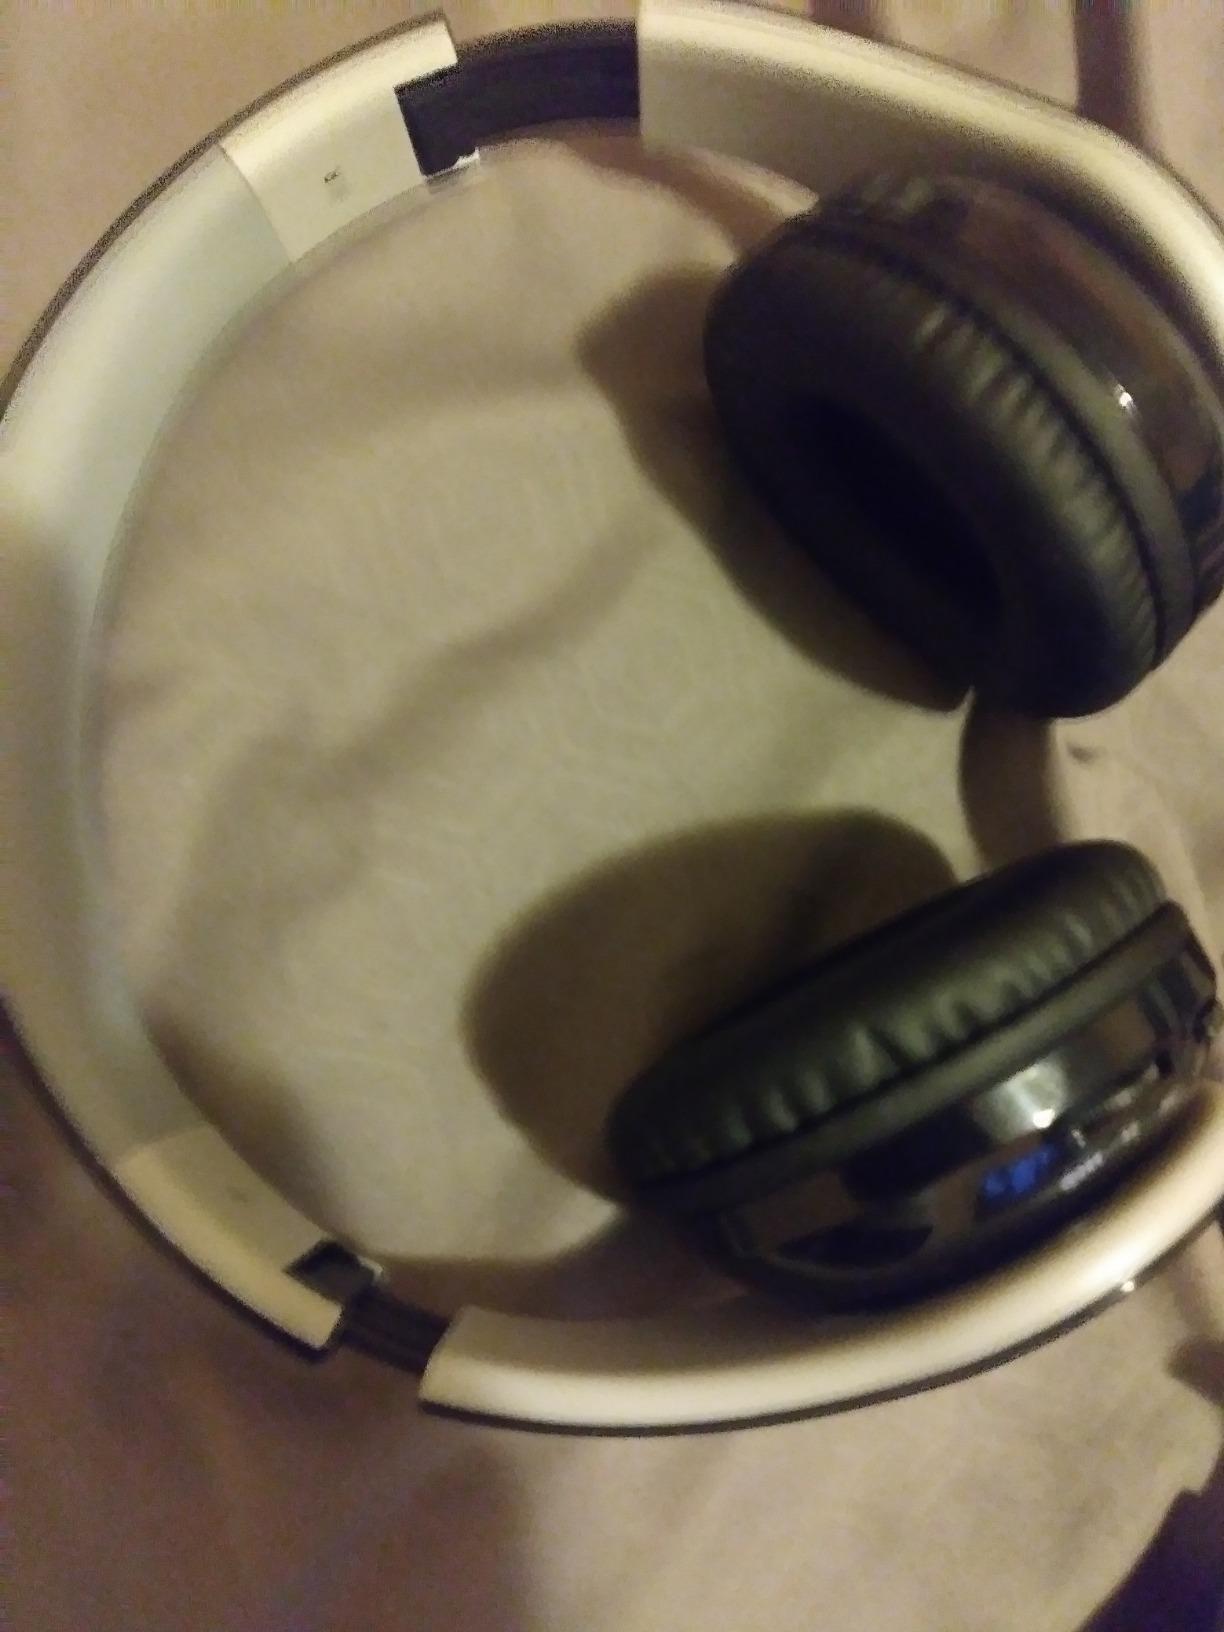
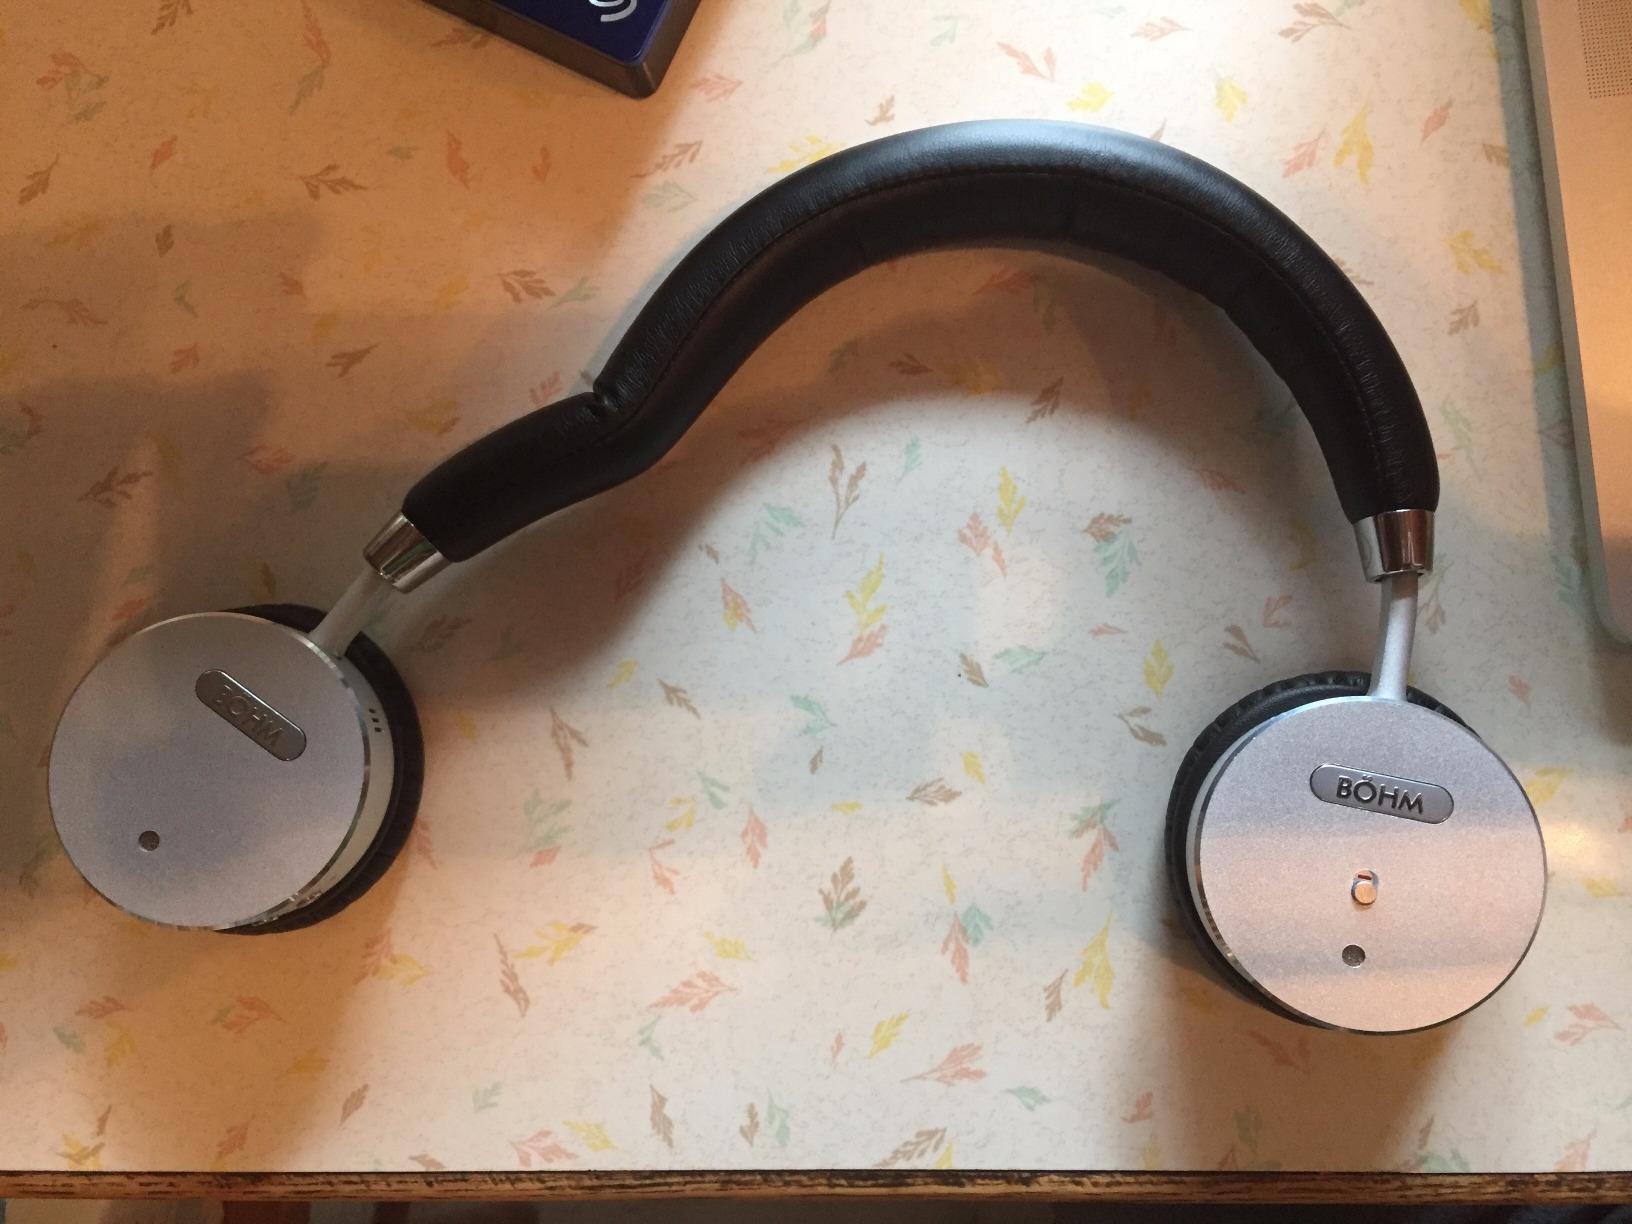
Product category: headphones
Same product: no